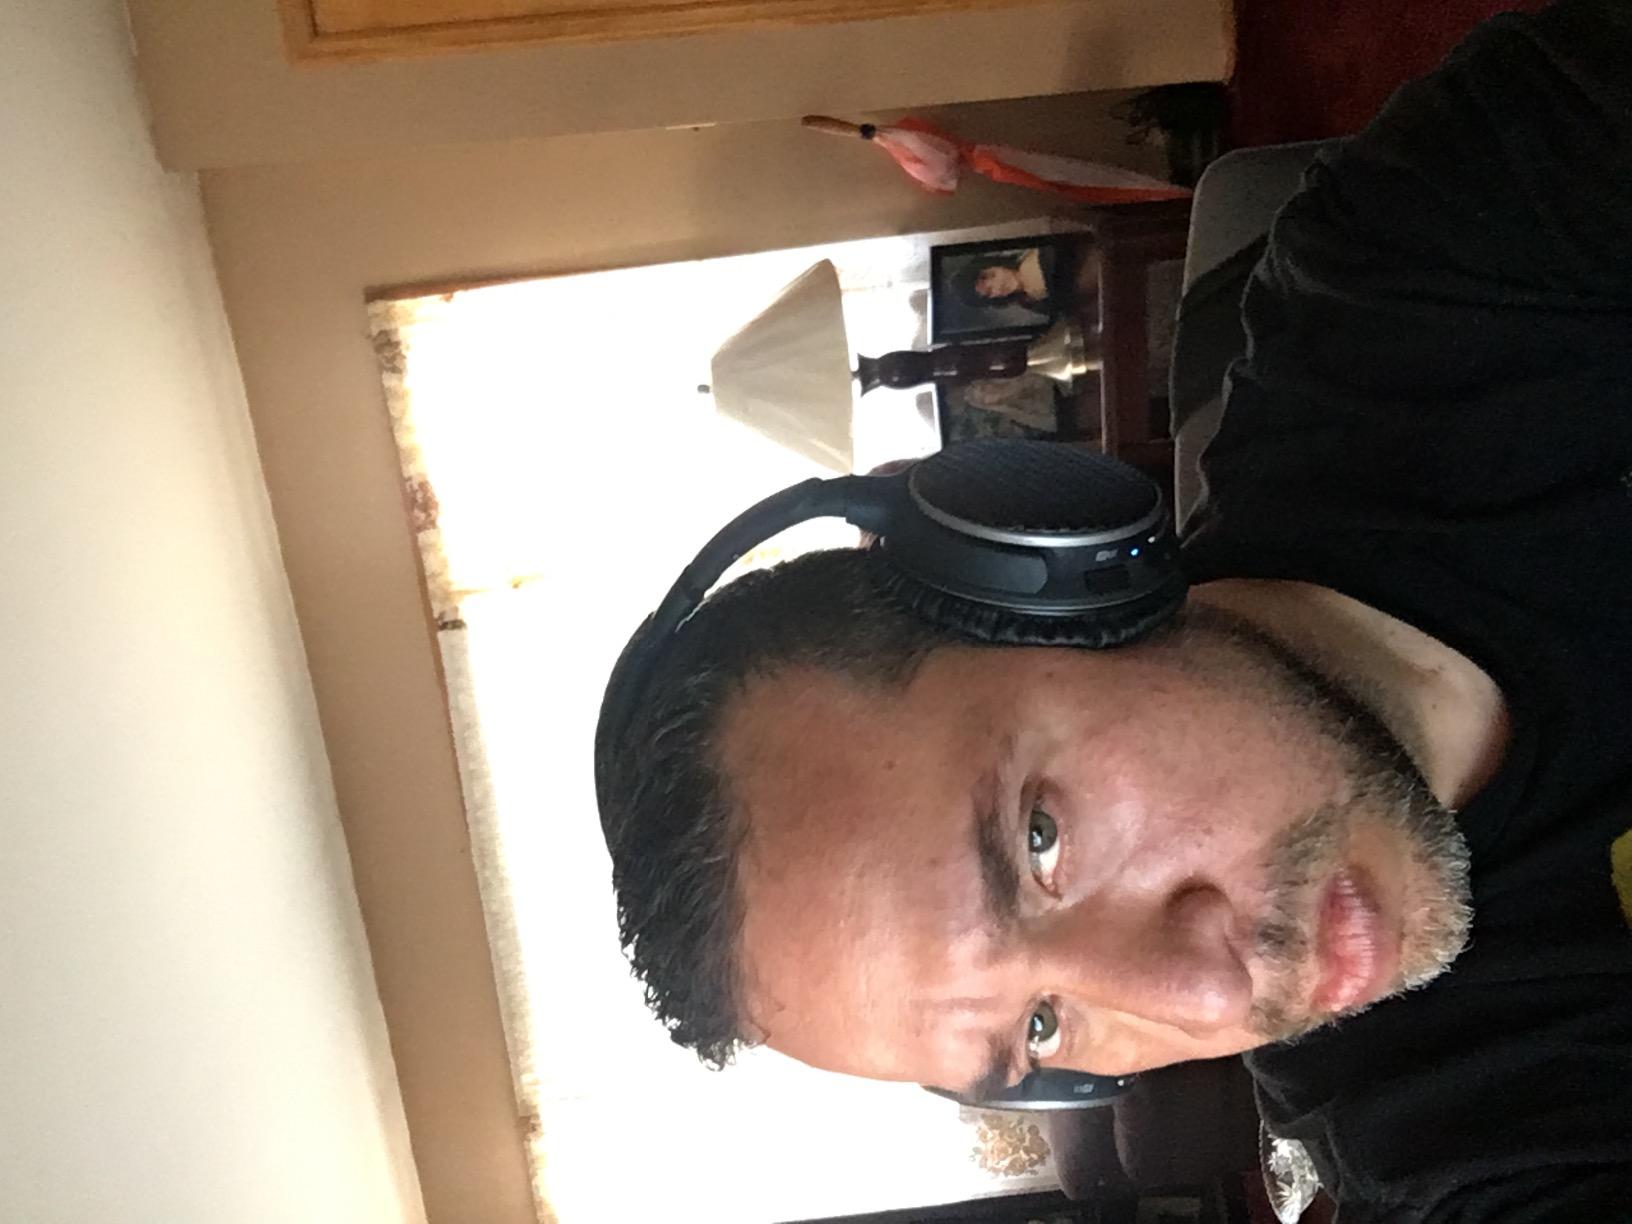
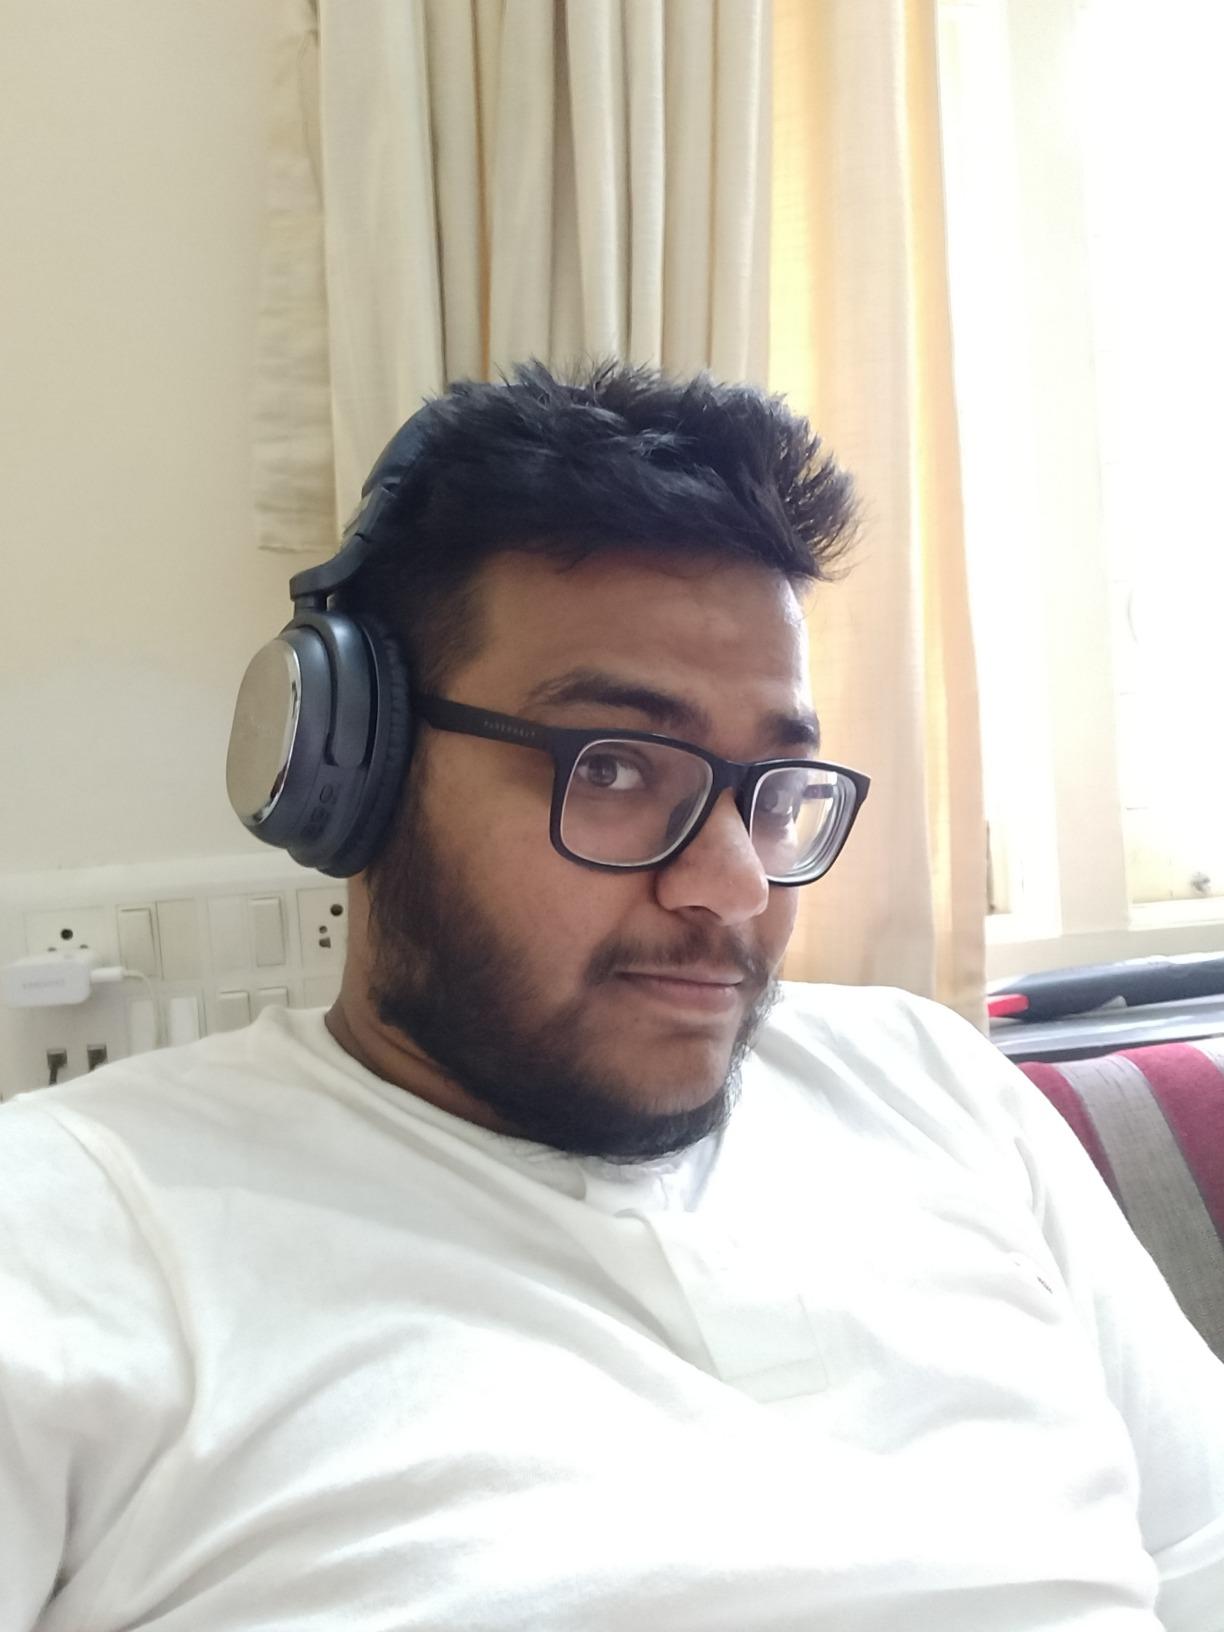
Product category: headphones
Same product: no